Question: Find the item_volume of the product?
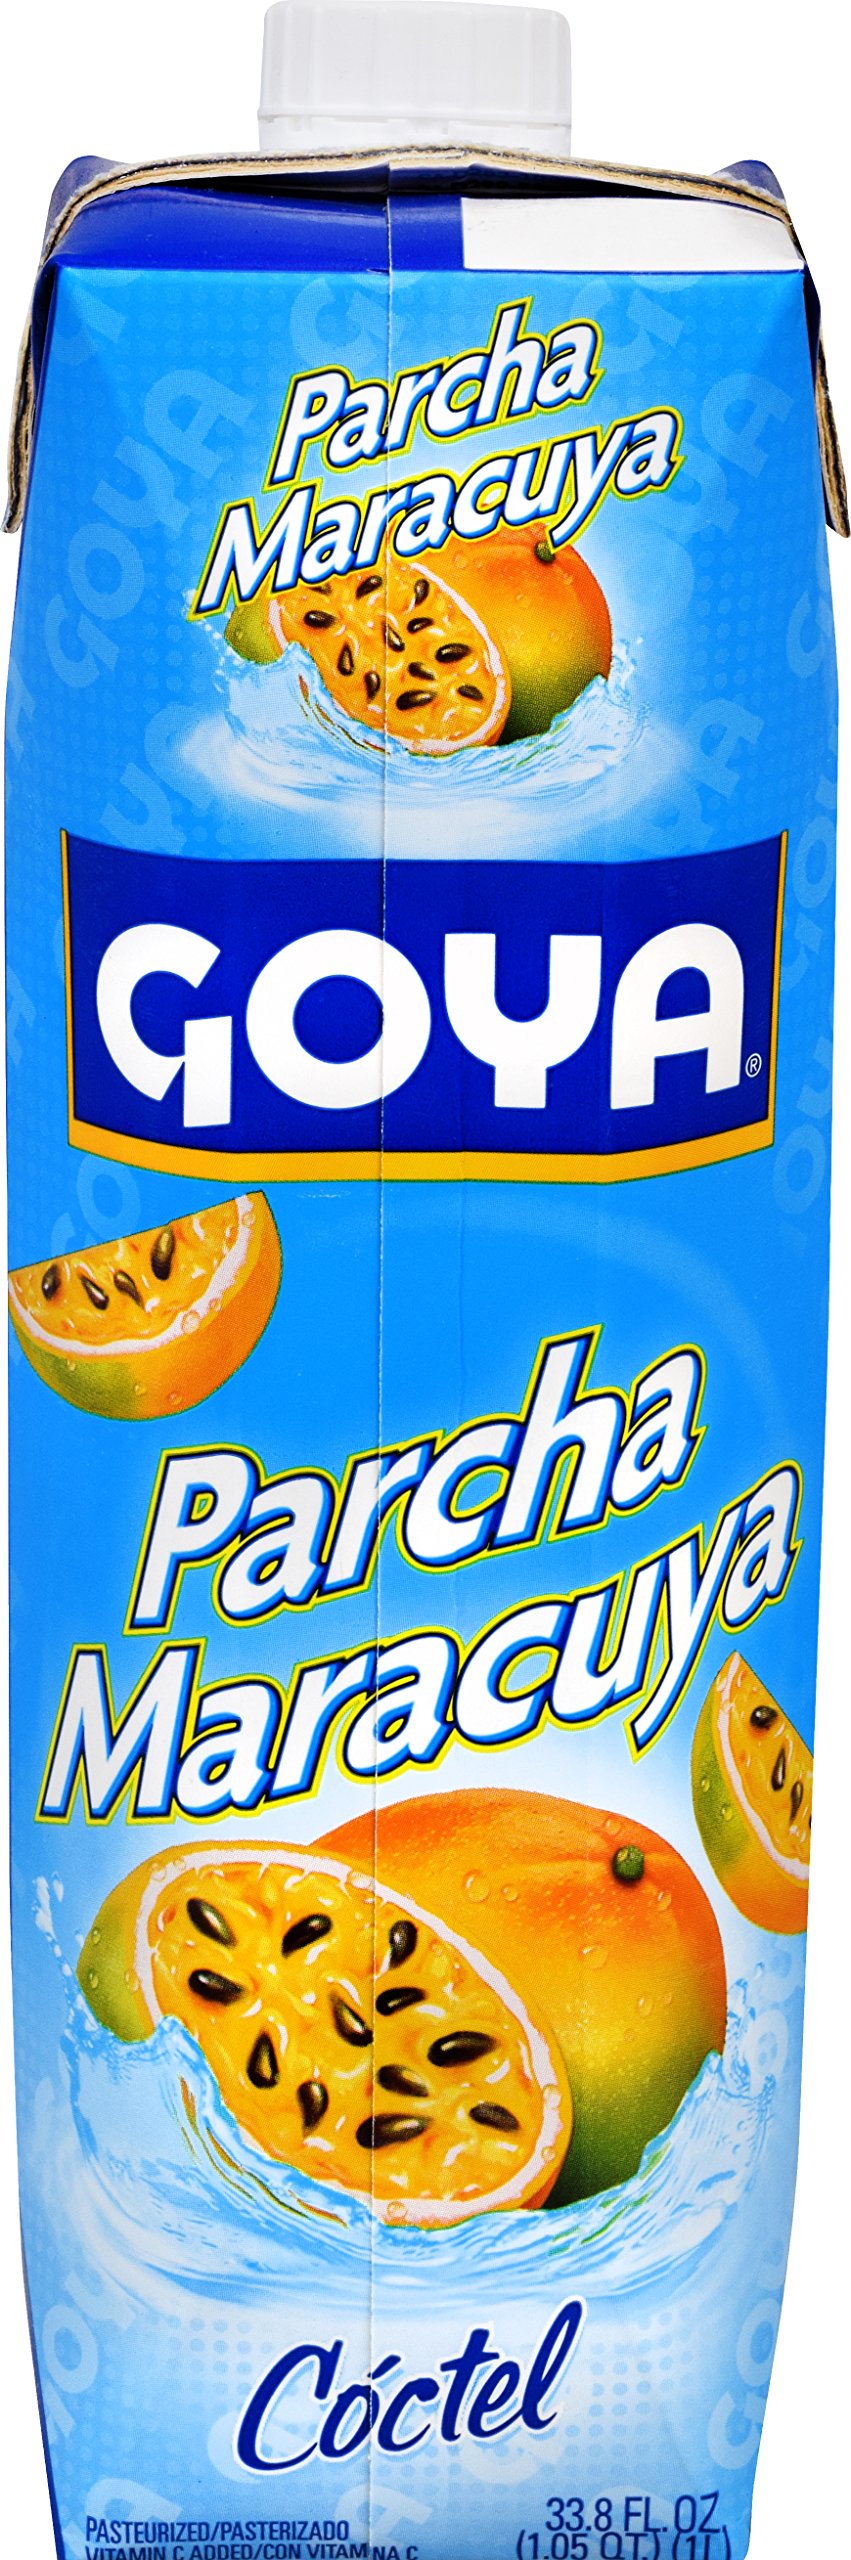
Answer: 33.8 fluid ounce